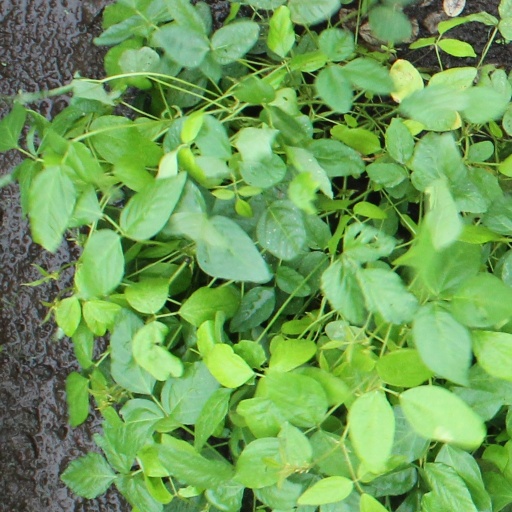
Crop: soybean